Pennsylvania Railroad 3750

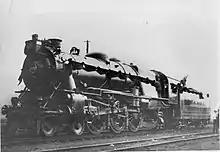
No. 3750 decorated with black buntings to pull Warren G. Harding's funeral train in August 1923

No. 3750 was one of the fifth batch of 50 K4s (Nos. 3726-3775) built in February-August 1920 at the Pennsylvania Railroad's (PRR) Juniata Shops in Altoona, Pennsylvania. It was first built with a square-shaped headlight, a round number plate, a screw reverser, and a 70-P-75 type tender, which held of water and of coal. No. 3750 along with the other K4s served as PRR's primary mainline passenger steam locomotives. It was initially assigned to run on PRR's Northeast Corridor mainline between Newark, New Jersey and Washington, D.C., pulling passenger trains. During that same year of 1920, No. 3750 was chosen to be one of the locomotives pulling the political campaign train of Warren G. Harding. Three years later, it pulled Harding's funeral train from Washington, D.C. to Baltimore, Maryland.